Burnsville High School

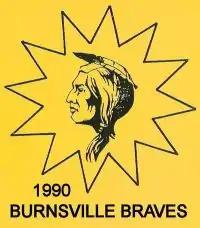
Former Burnsville logo

The original portion of Burnsville High School was constructed in 1959, with additions in 1962, 1971, 1976, 1977, 1980, 1993, 1998, and 2016, that bring the school's area to over 440,000 square feet.